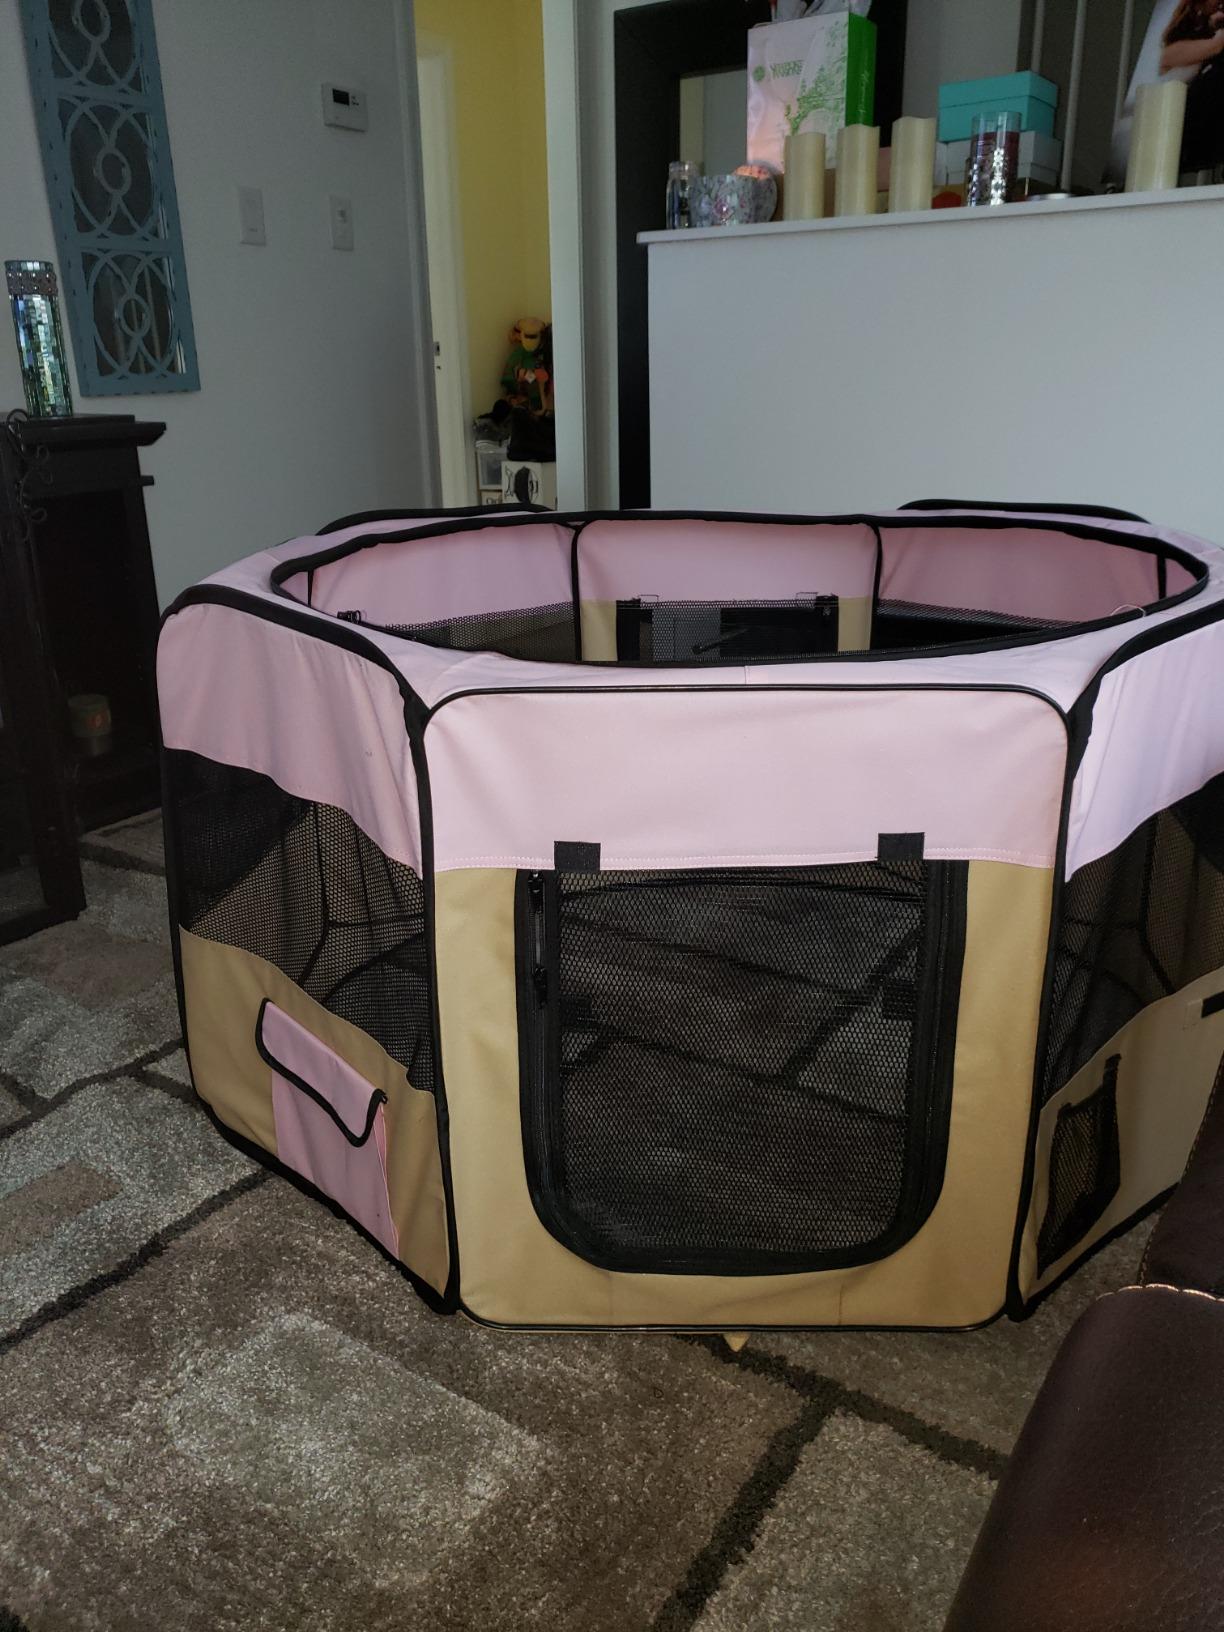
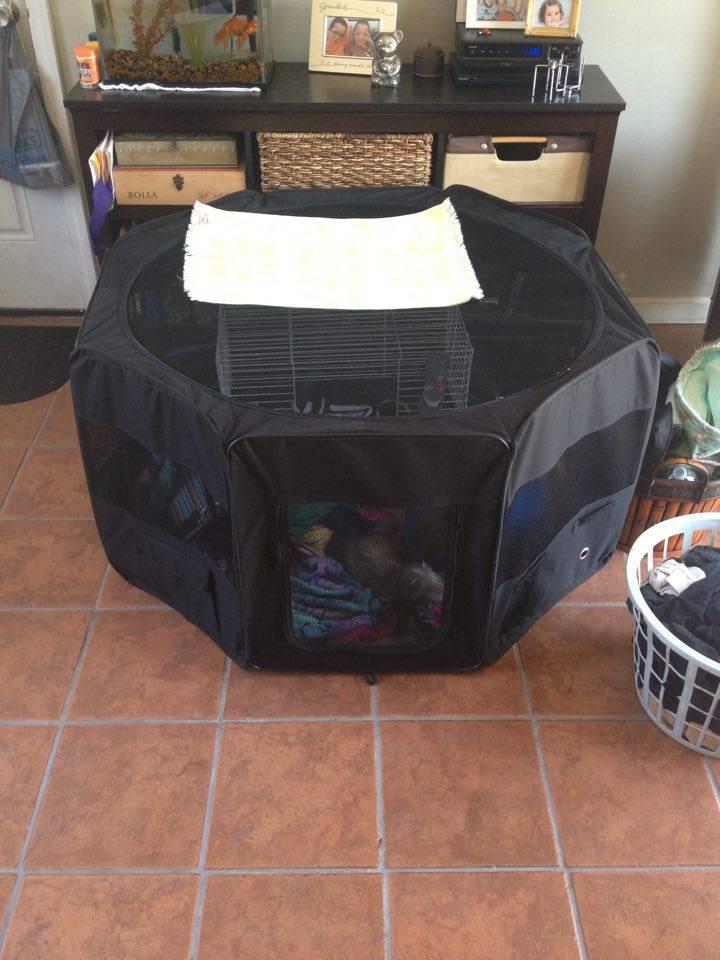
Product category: items_kennel
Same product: no